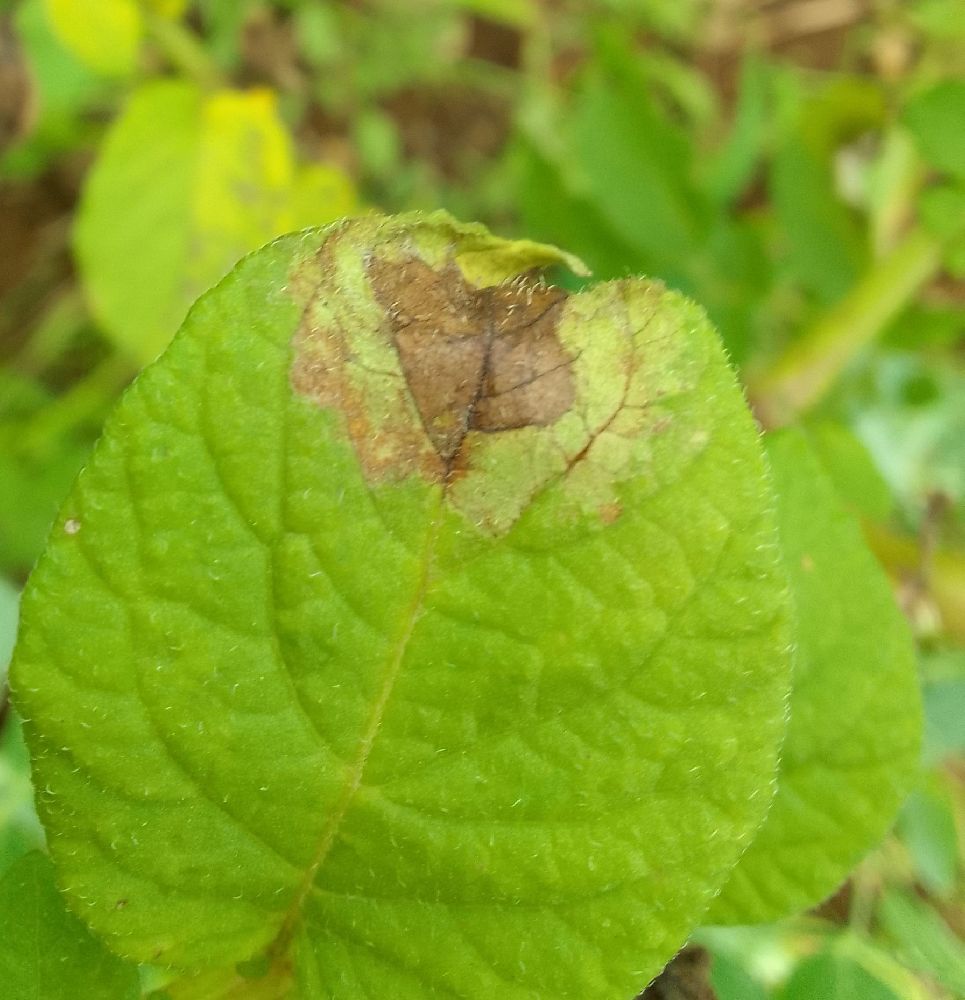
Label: Late blight